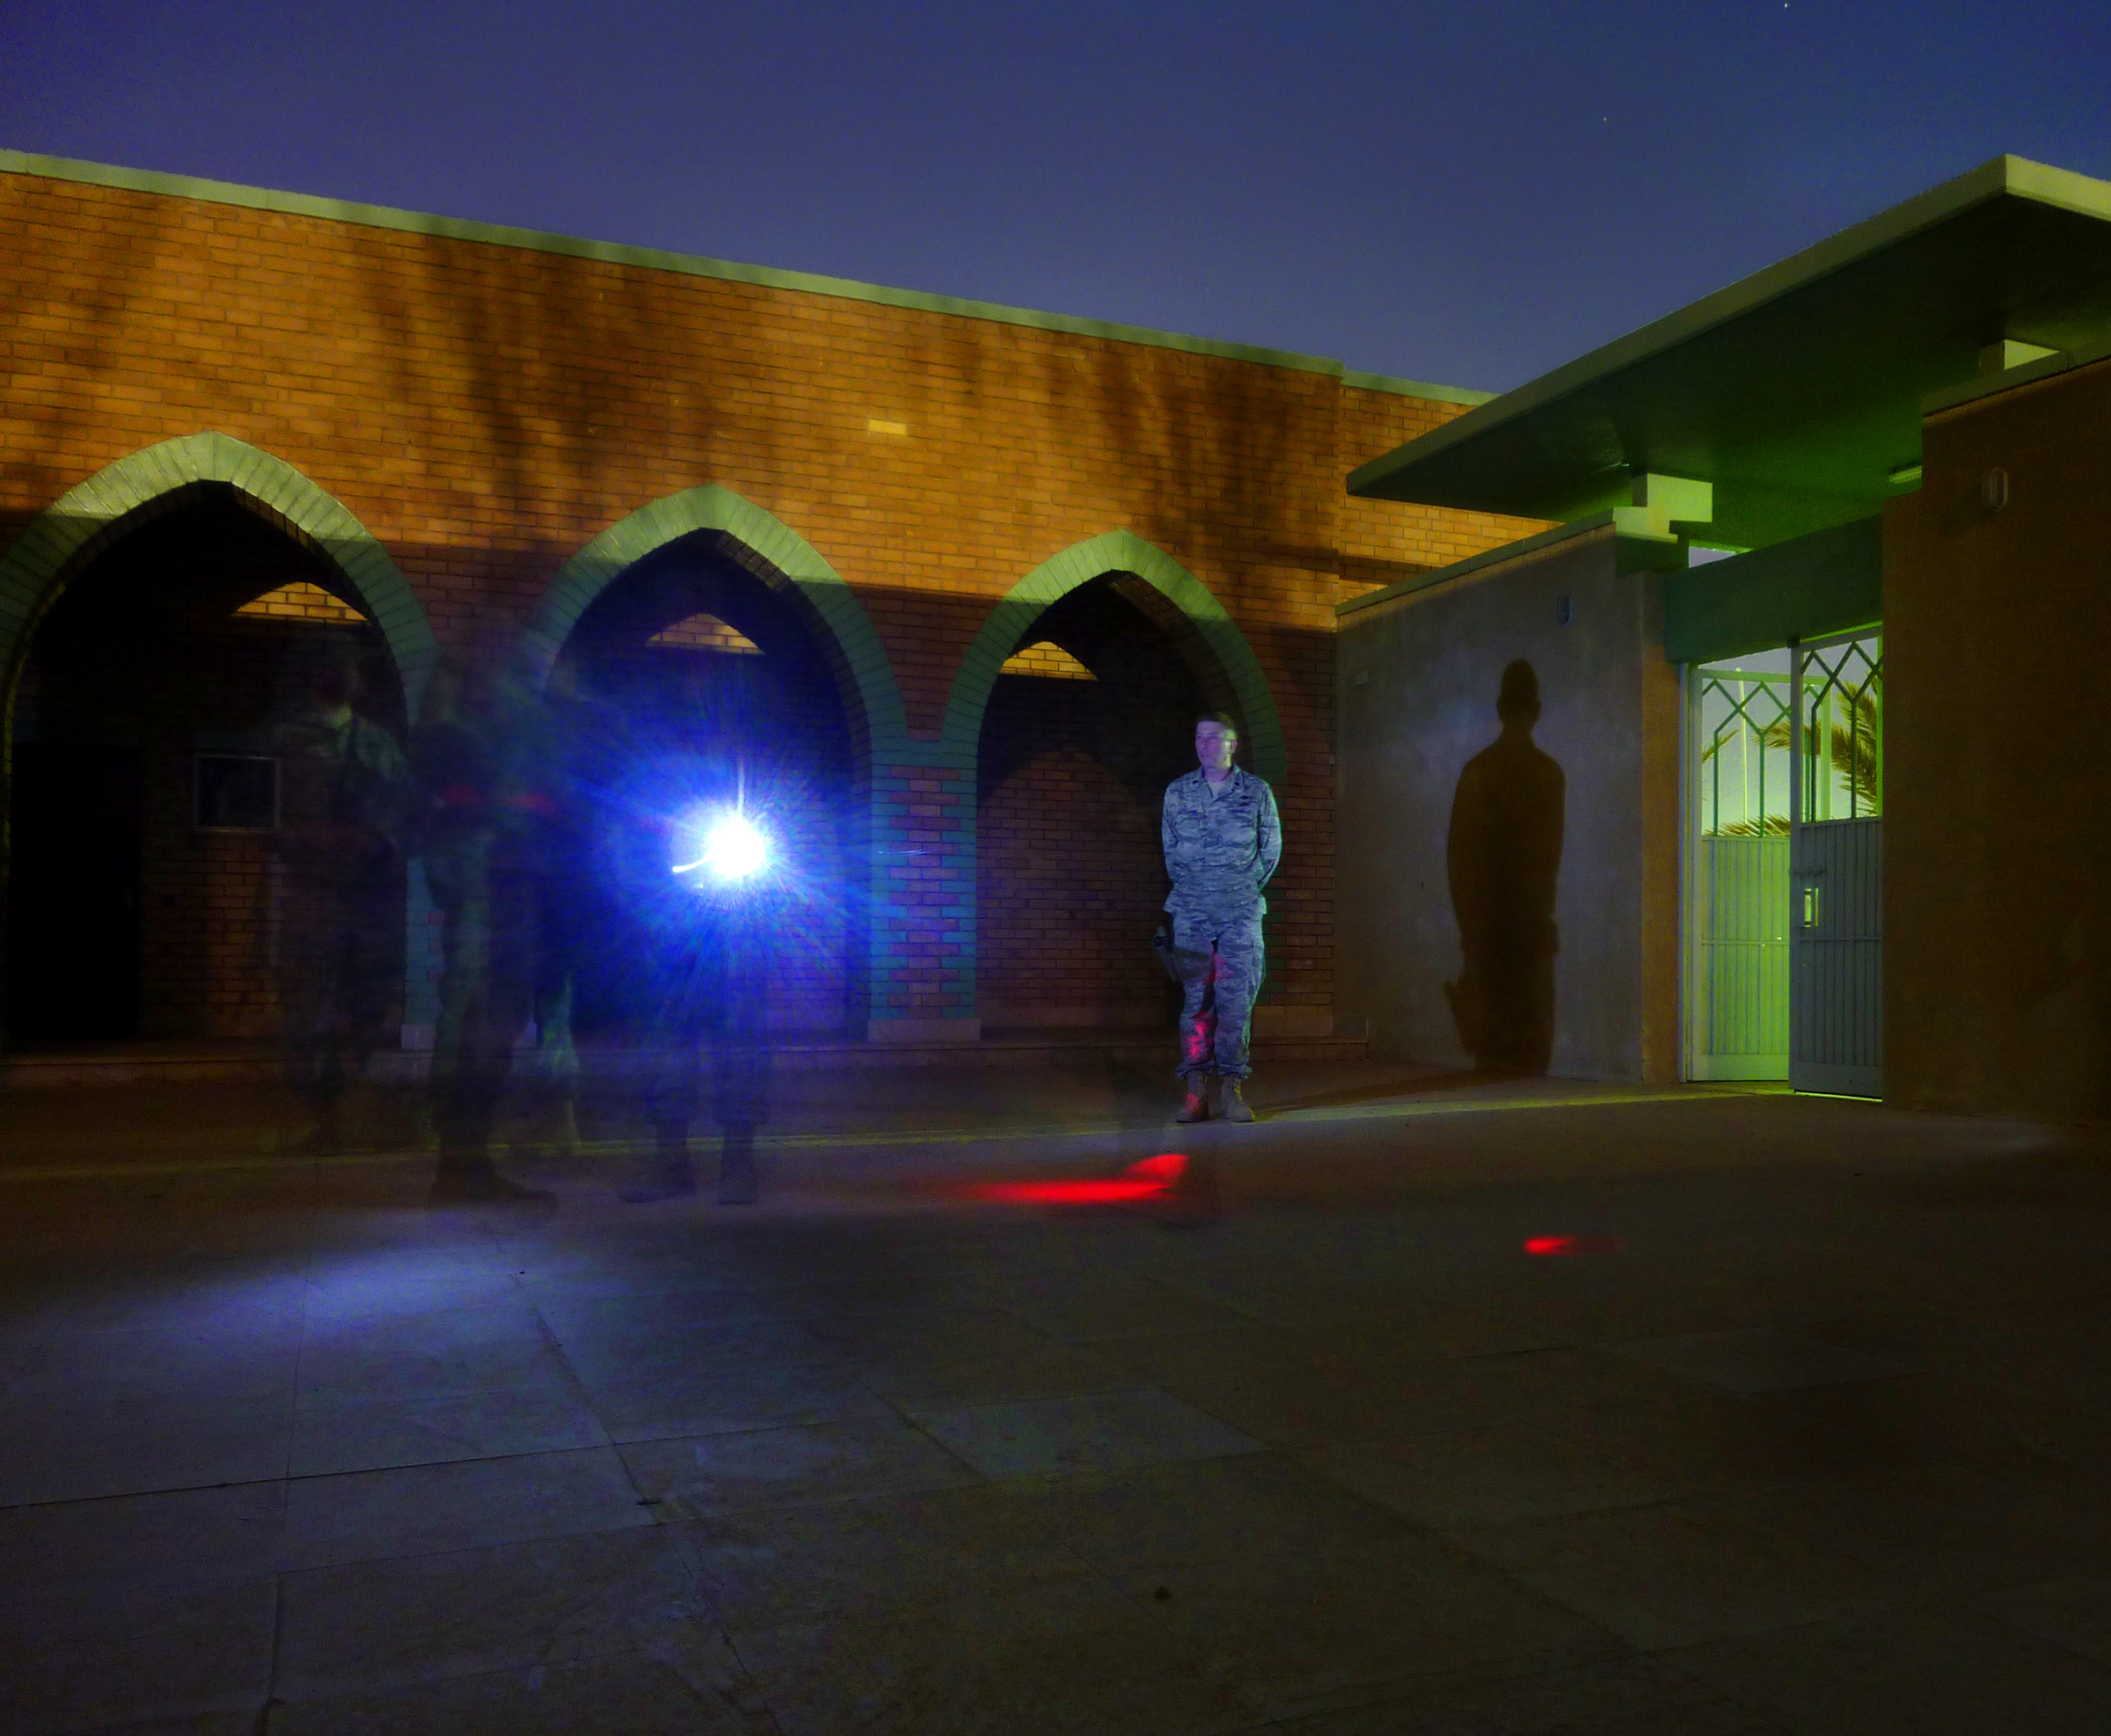
light, night, color, screenshot, atmosphere of earth